Mikuláš Galanda

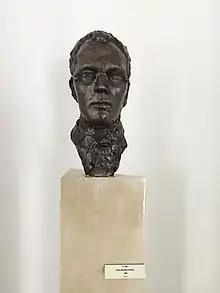
Bust of Galanda

During 1930–1932, Galana and L. Fulla released four issues of their "Private Letters", in which they had been talking over new progressive opinions in fine arts and its function in modern society. In 1933 he became a professor at School of handcrafts in Bratislava, and won Krajinska cena M. R. Štefánika.